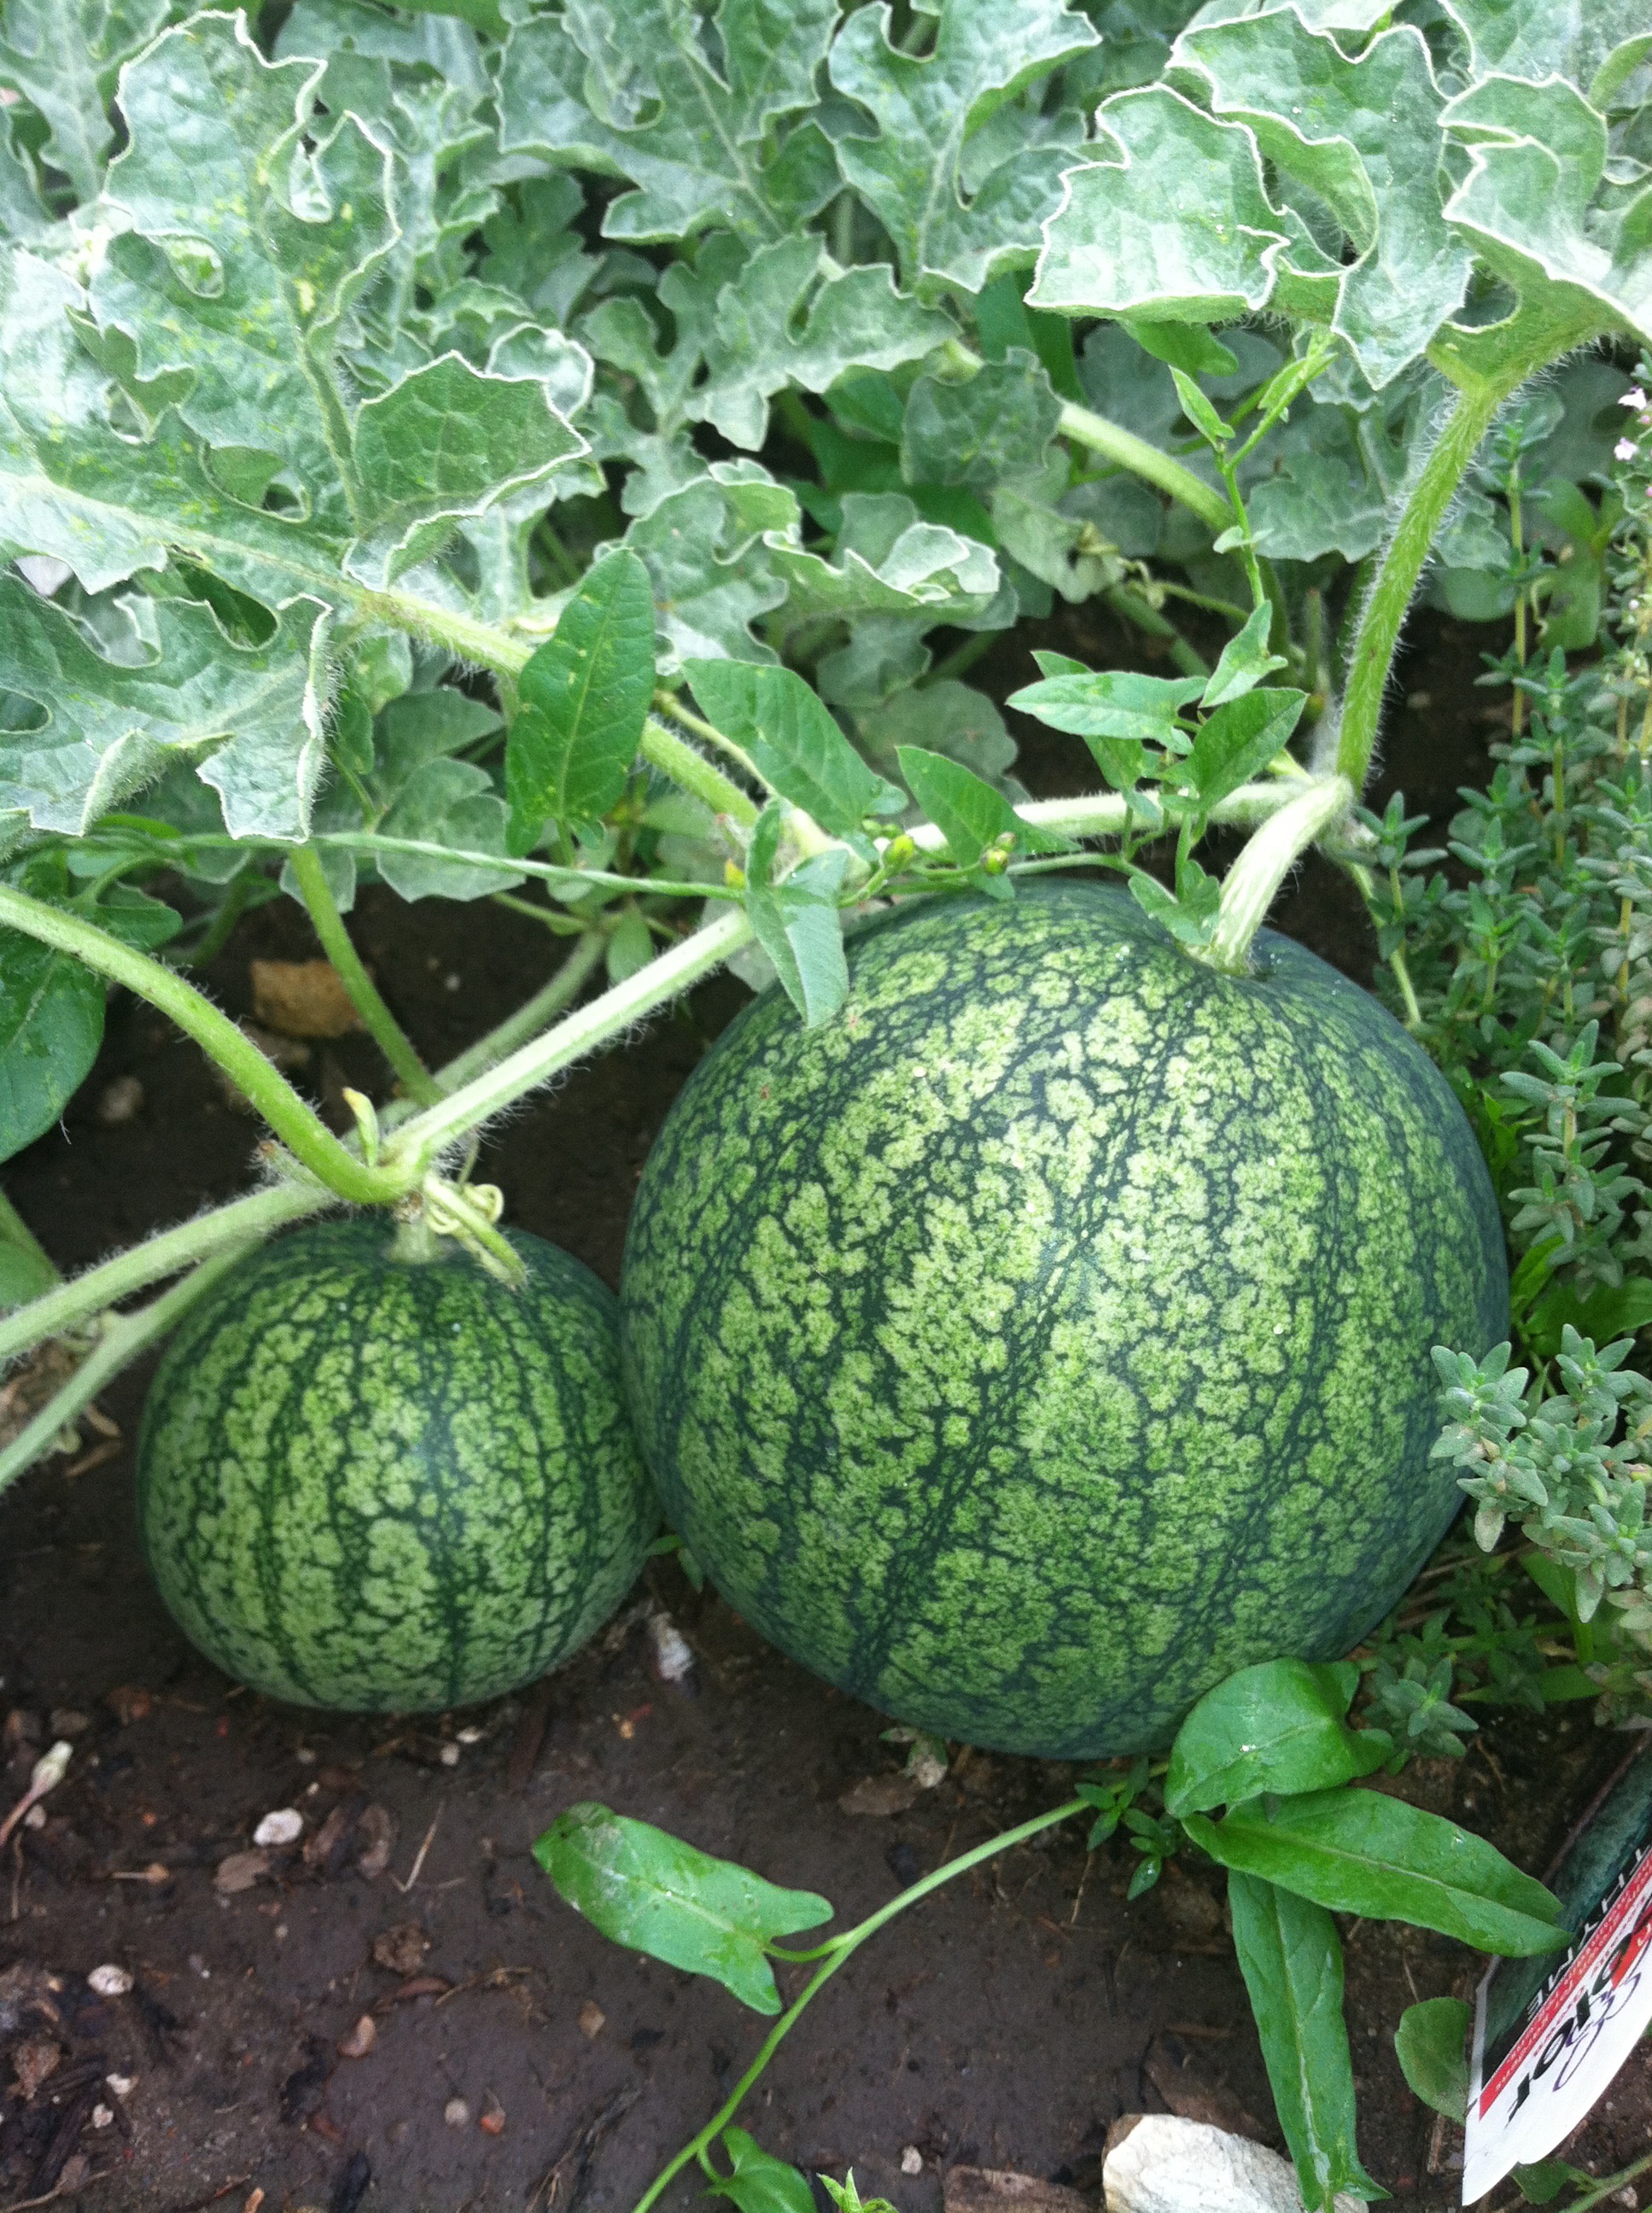
nature, plant, field, fruit, sweet, stem, seed, round, summer, ripe, food, ingredient, produce, vegetable, natural, fresh, garden, juicy, healthy, snack, eat, watermelon, delicious, plants, gourd, vines, nutrition, tasty, fruits, vegan, vegetarian, raw, organic, melon, cucurbita, taste, flowering plant, muskmelon, winter squash, land plant, cucumber gourd and melon family, figleaf gourd